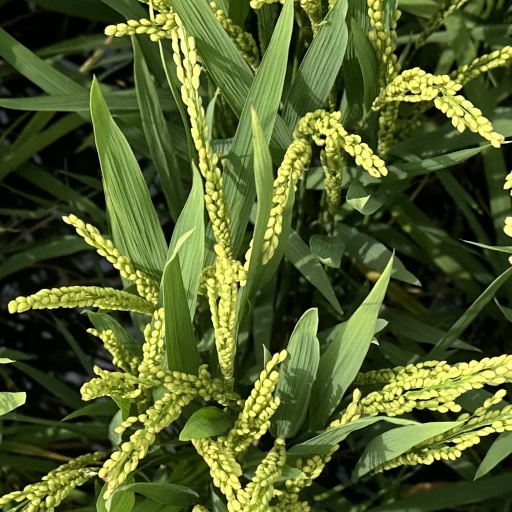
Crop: rice